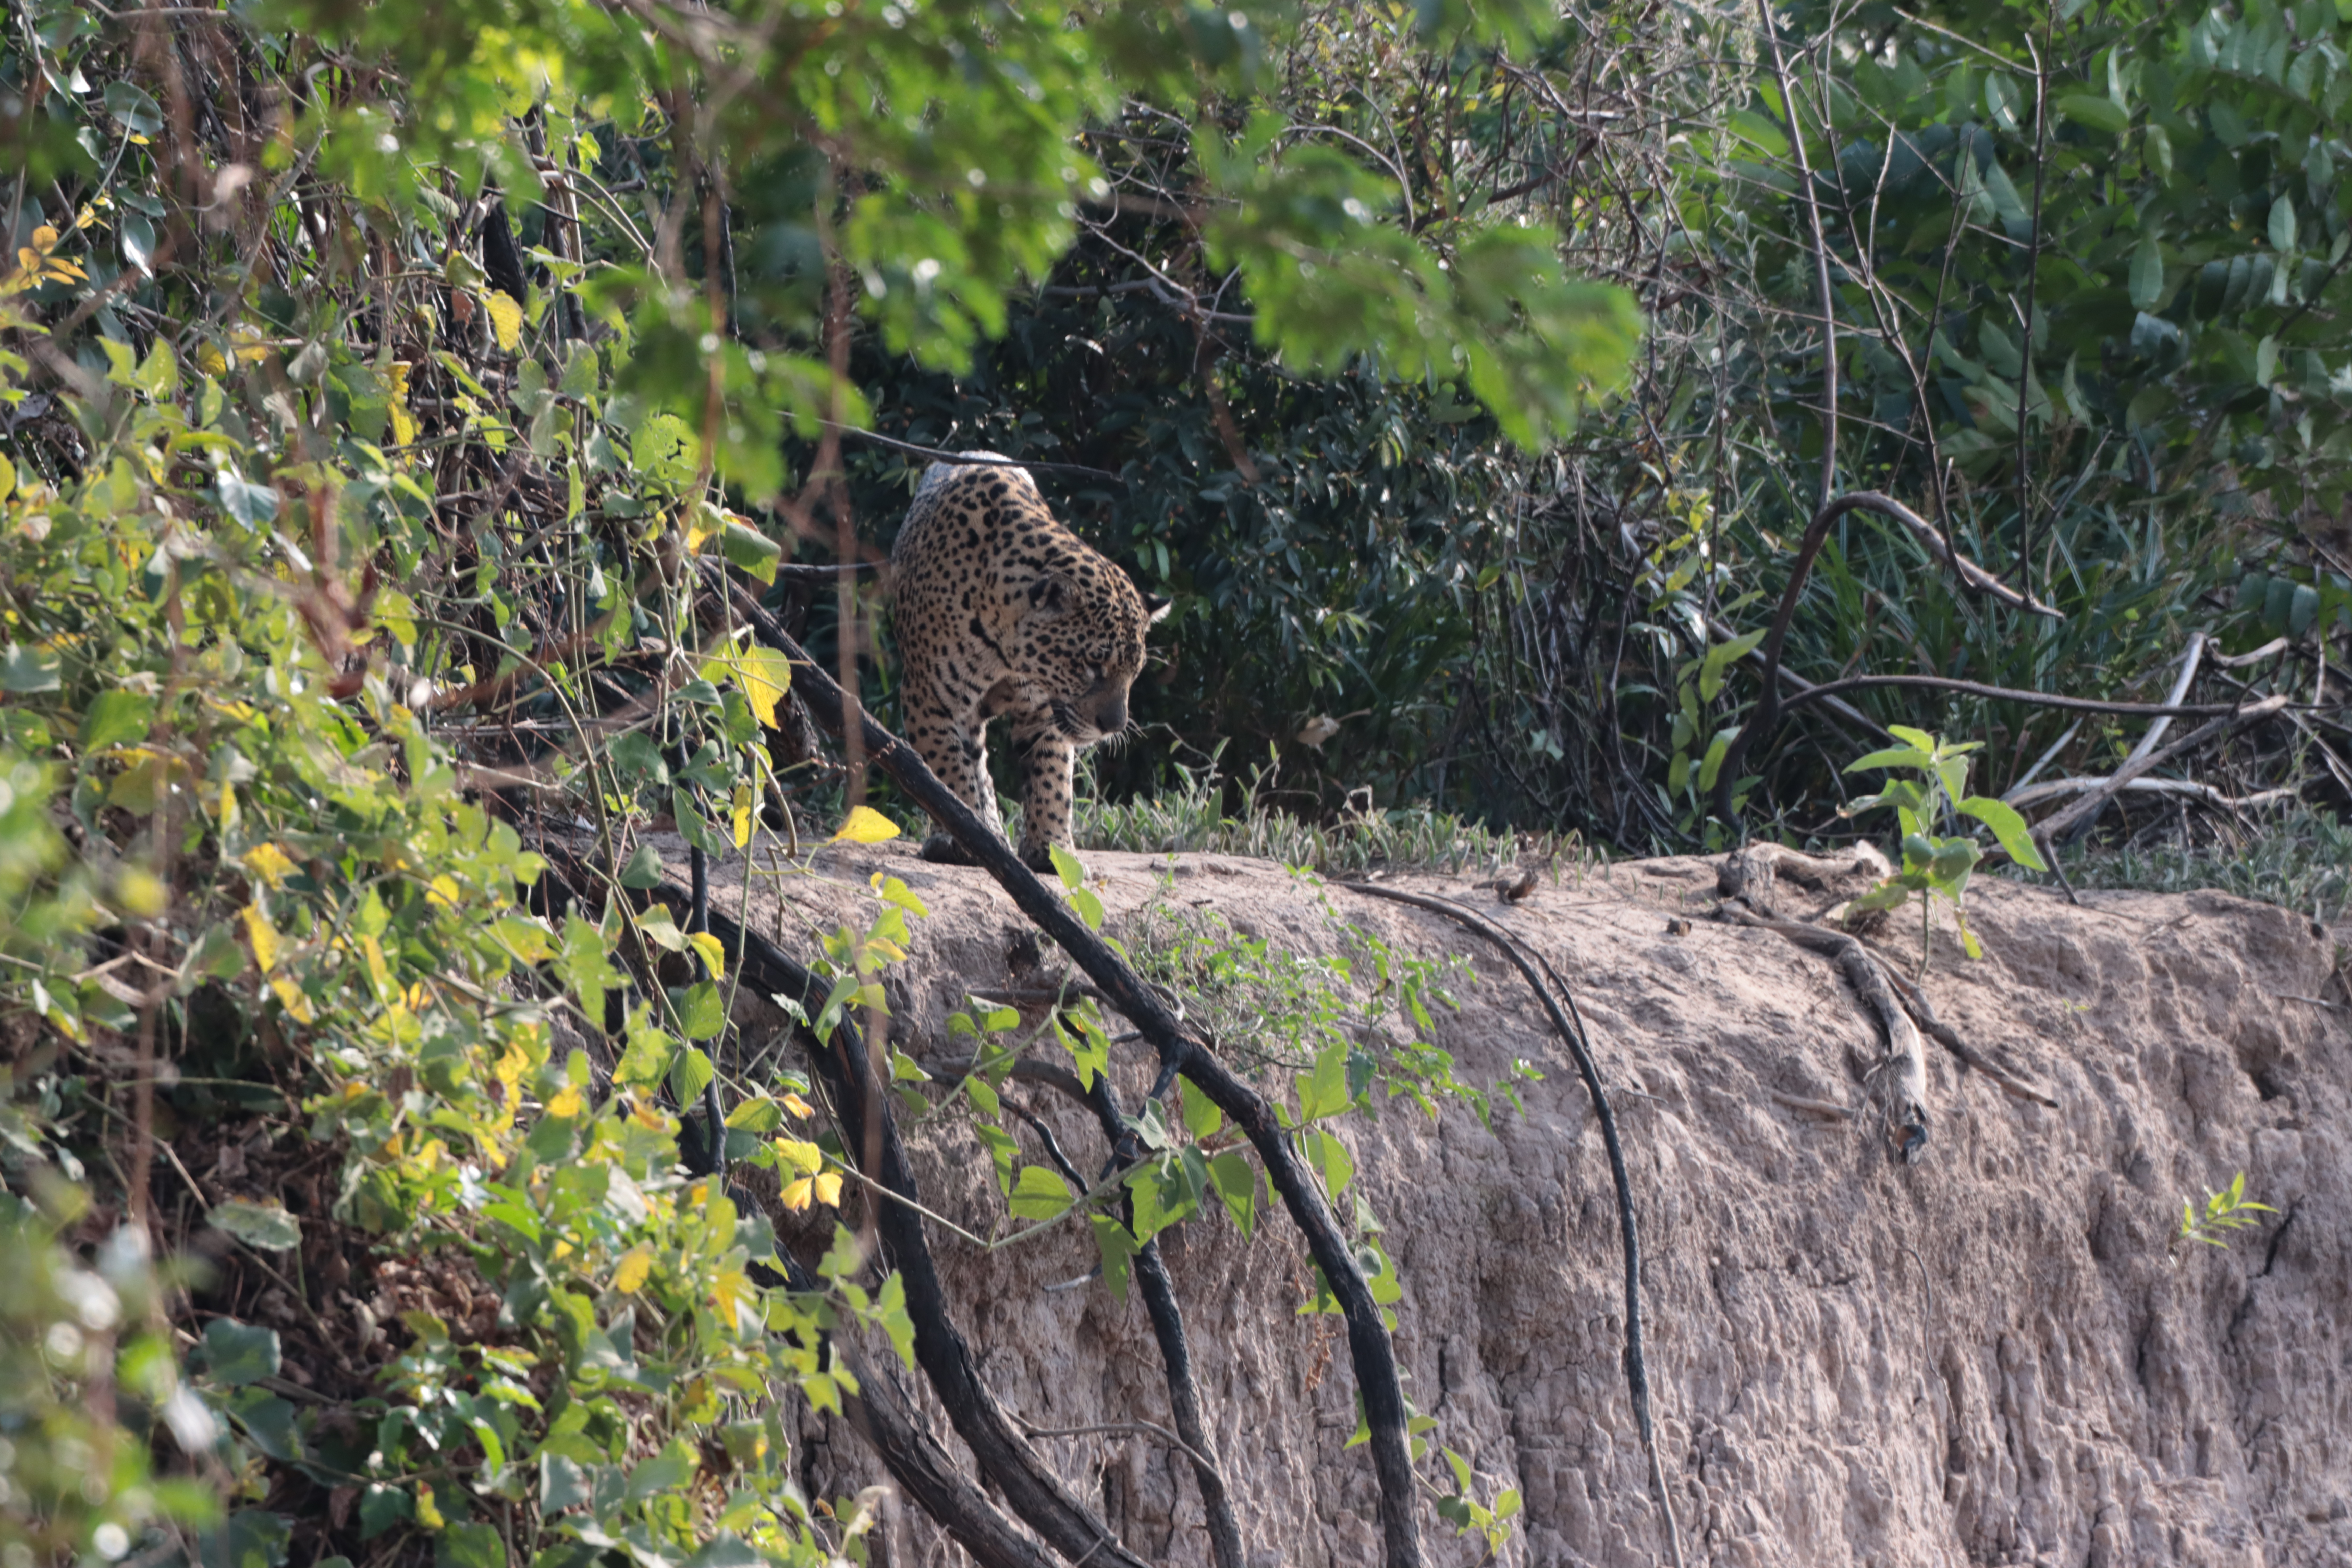
Jaguar: Jaju